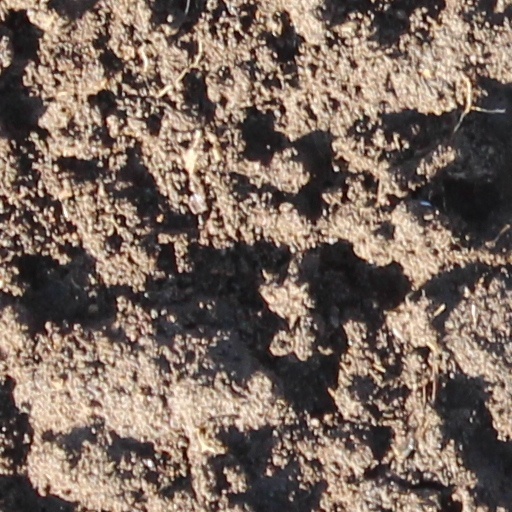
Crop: wheat